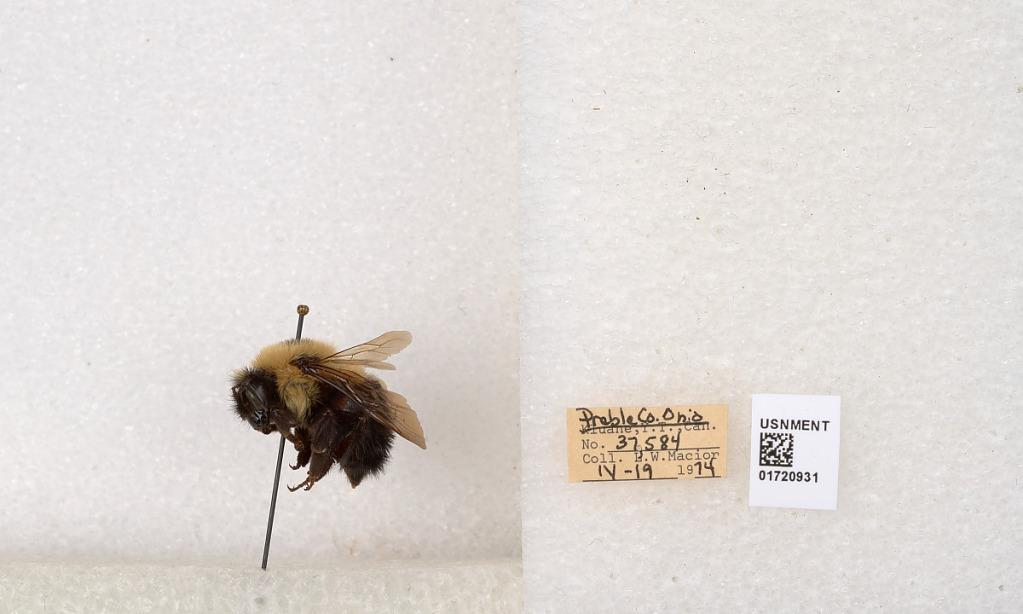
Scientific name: Bombus bimaculatus Cresson
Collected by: L. Macior
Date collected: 1974-4-19
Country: United States
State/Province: Ohio
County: Preble
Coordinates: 39.7416, -84.648